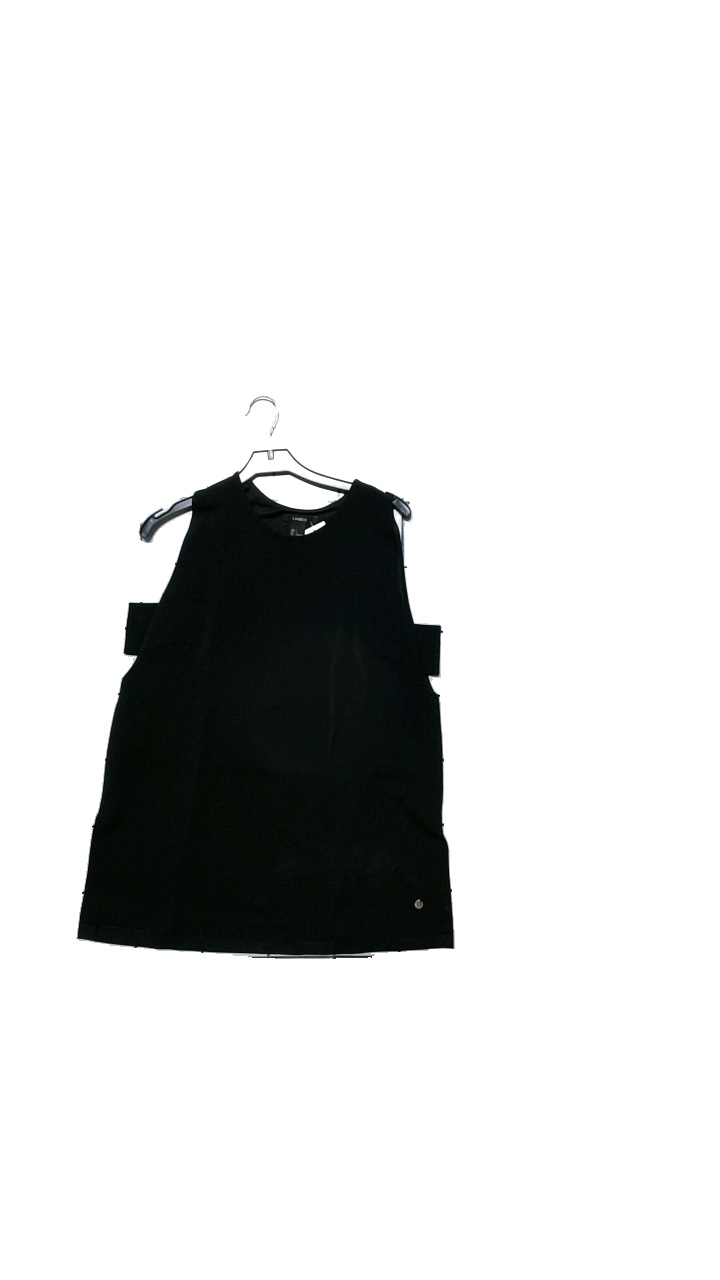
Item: Top (Ladies)
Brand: Lindex
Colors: Black
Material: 90% viscose, 10% elastane
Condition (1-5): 5
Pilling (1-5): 5
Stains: Minor
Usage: Reuse
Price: <50